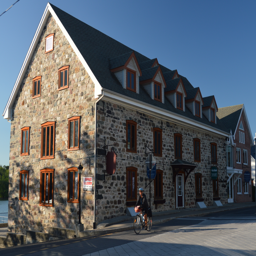
person on a roll past old building